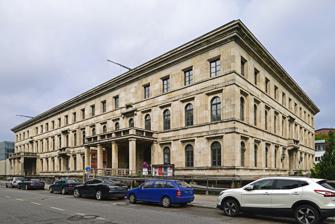
Building: Führerbau
Country: Germany
Year built: 1937
Historically significant building in Maxvorstadt, Munich, Germany The Führerbau from the outside, 2016 Atrium, 2011 The Führerbau ("the Führer's building") is a historically significant building at Arcisstrasse 12 in Maxvorstadt , Munich . It was built between 1933 and 1937, during the Nazi period , and used extensively by Adolf Hitler . Unlike many other buildings associated with the Nazis, it still stands today and currently houses the University of Music and Performing Arts Munich ( German : Hochschule für Musik und Theater München ). Construction and architecture The former Nazi administrative building at 10 Katharina-von-Bora-Strasse, 2017 Plans for the building were first drawn up in 1931, by architect Paul Ludwig Troost , Hitler's then-favorite architect. It was constructed from 1933 to 1937, part of a major remodeling of the Königsplatz , which included two Nazi temples in neo-Classical style that "enshrined" the remains of the 15 Nazis killed in the 1923 Beer Hall Putsch . After Troost died in 1934, Leonhard Gall continued the building. The Führerbau was constructed north of the Brienner Strasse. A nearly identical building was also constructed south of the Brienner Strasse and opposite the Führerbau. The south building served as the Administrative Building of the NSDAP ( German : Verwaltungsbau der NSDAP ) at No. 10 Katharina-von-Bora-Strasse. Today it houses the Museum für Abgüsse Klassischer Bildwerke (Museum of Casts of Classical Statues) and Zentralinstitut für Kunstgeschichte (Central Institute for Art History).. Room that was once Hitler's private study. In 1938, Hitler signed the Munich Agreement here. Note the original fireplace and ceiling lamp, 2009 History During the Nazi era, the building served as a symbolic building for Adolf Hitler. It is also notable as the site of the signing of the historic 1938 Munich Agreement , under which Czechoslovakia was forced to cede the Sudetenland to Germany. Hitler himself signed the document in his office in the building. Other signatories included representatives of Germany , Italy , France , and the United Kingdom but, notably, not of Czechoslovakia itself. This is today commemorated by the memorial written in German , Czech and Slovak . Today, the building houses the University of Music and Performing Arts Munich, and its congress hall now serves as a concert venue. From 2005 to 2011, an unknown number of Stolpersteine (between 20 and 25) were installed in the building until city officials removed them for reasons of "fire protection". After the German surrender, the US occupation forces used the Führerbau and the Nazi administrative building next door as the "Zentrale Sammelstelle" ( Central Collecting Point ), which stored art from all over Europe which had been looted by the Nazis . References